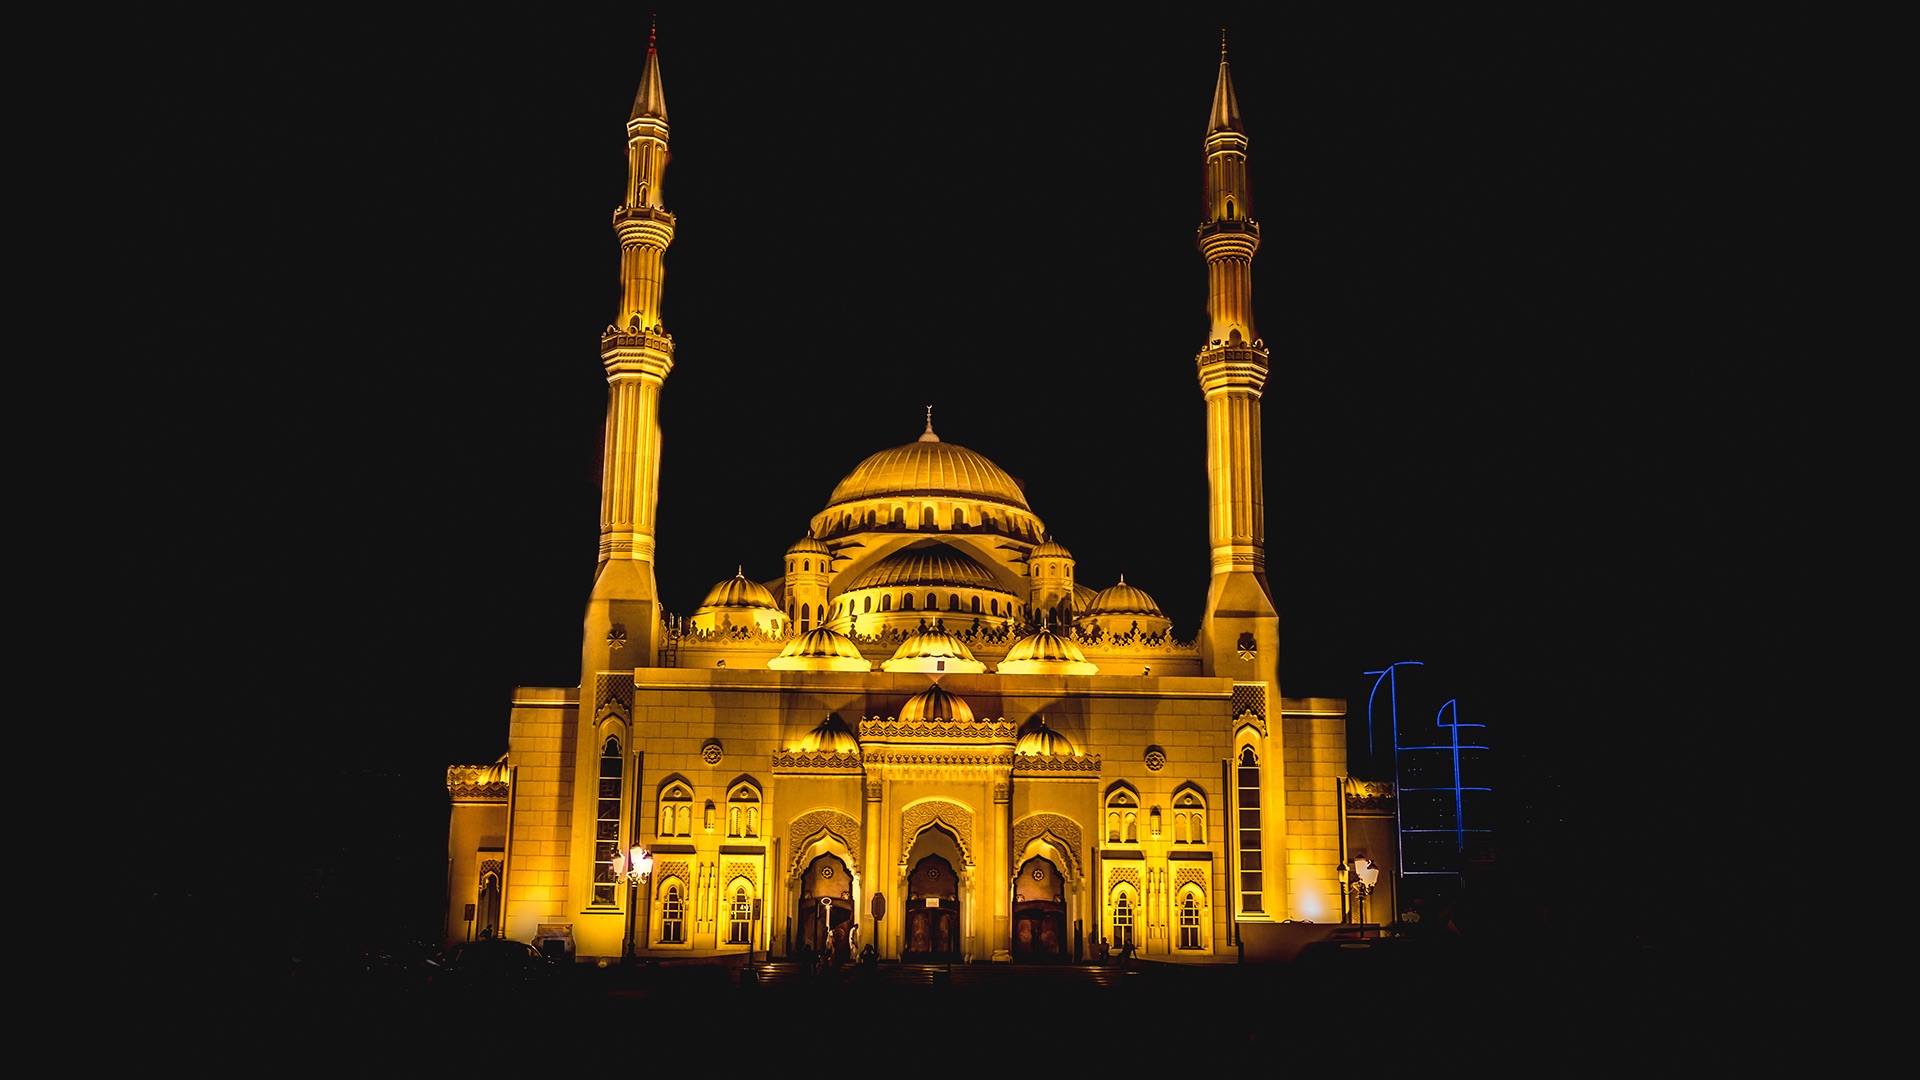
building, landmark, place of worship, mosque